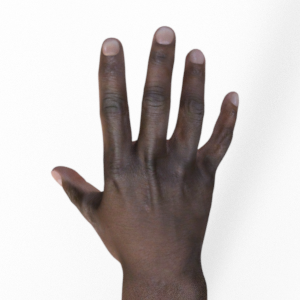
Label: paper